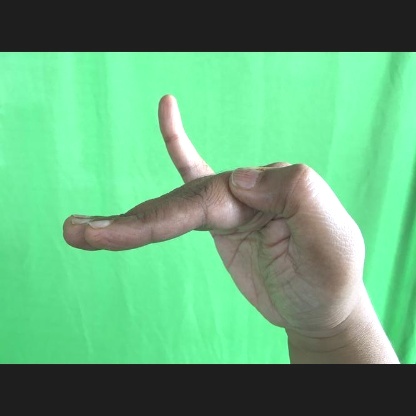
Mudra: Hamsapaksha